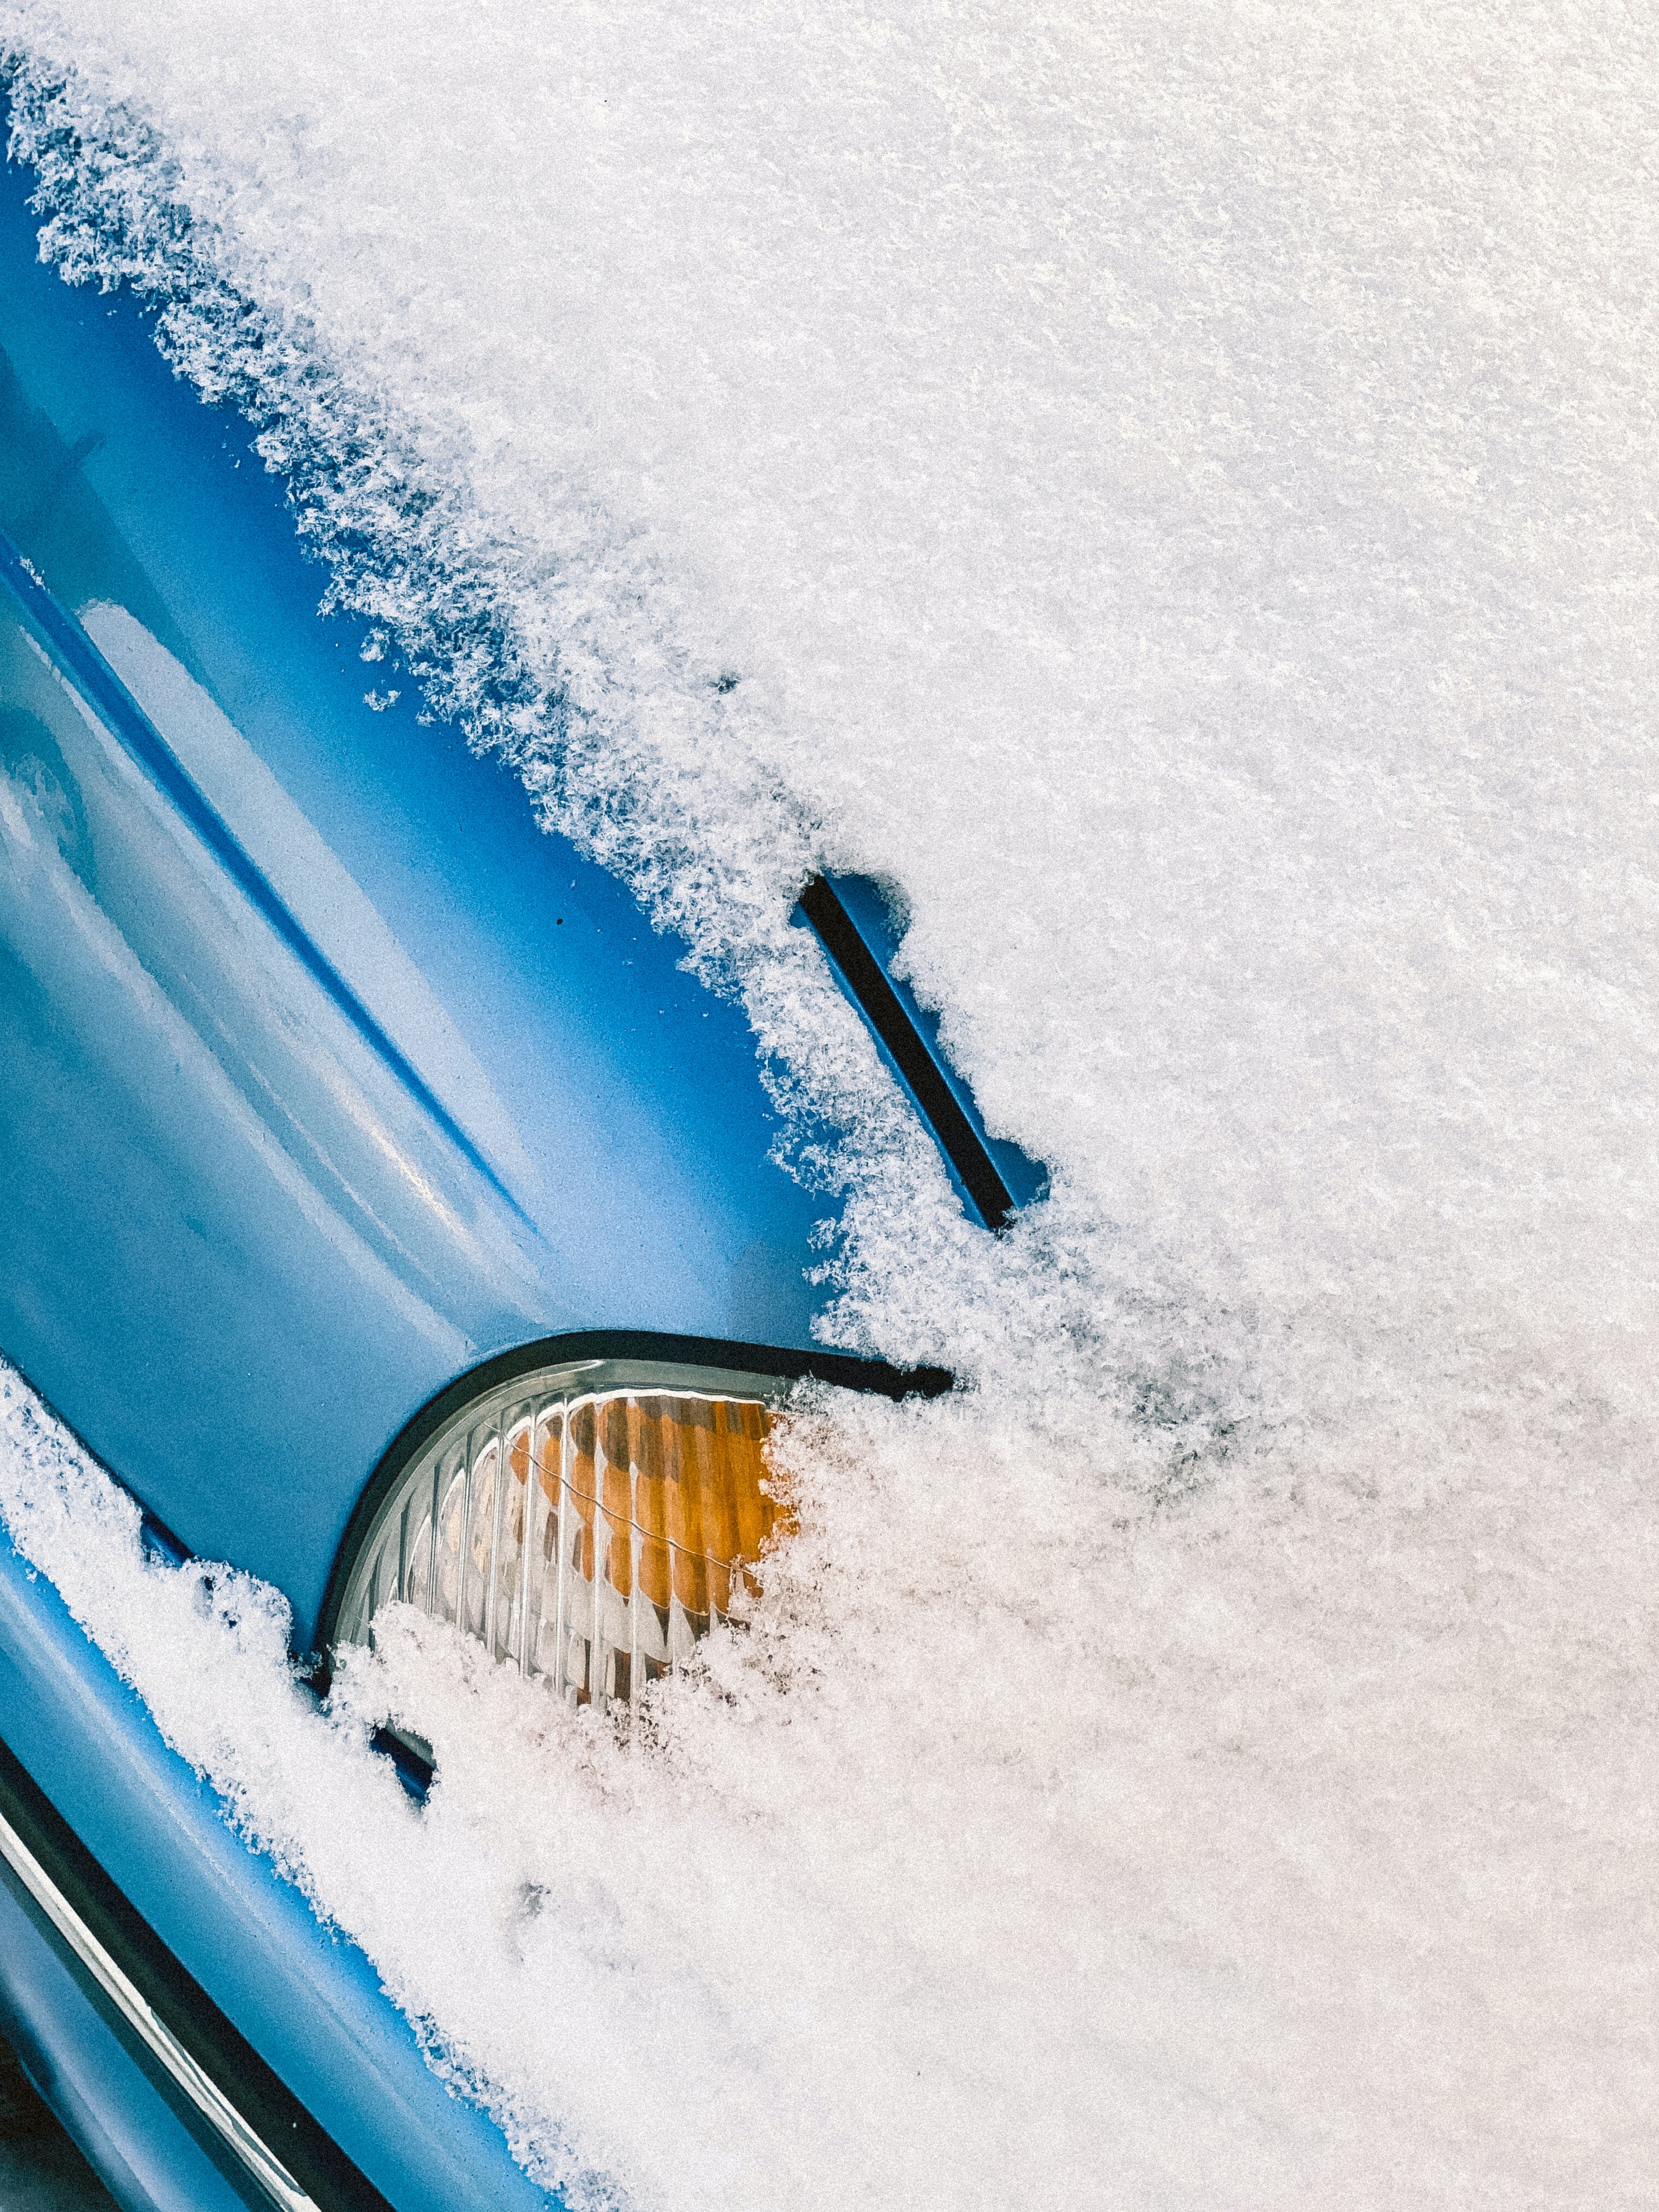
snow, liquid, Automotive parking light, hood, automotive lighting, grille, motor vehicle, automotive tire, windscreen wiper, automotive design, automotive exterior, vehicle door, headlamp, Tints and shades, car, freezing, windshield, electric blue, auto part, water, glass, bumper, automotive window part, vehicle, winter, precipitation, landscape, personal luxury car, slope, wind wave, frost, wave, full size car, paint, luxury vehicle, compact car, automotive wheel system, family car, mid size car